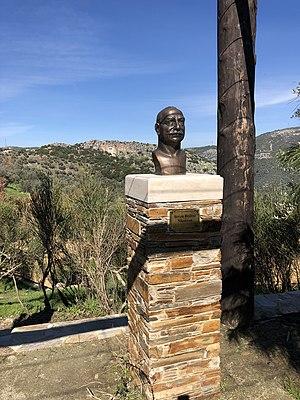
Sevan Nişanyan est un écrivain, linguiste, professeur et hôtelier faisant partie de la communauté arménienne de Turquie.